Downtown Houston

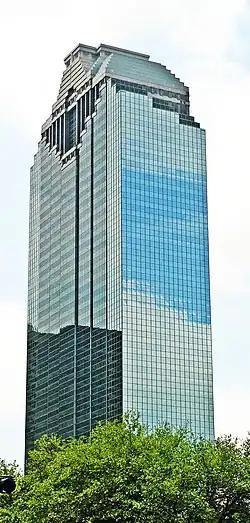
Heritage Plaza

In the 1960s, downtown comprised a modest collection of mid-rise office structures, but has since grown into one of the largest skylines in the United States. In 1960, the central business district had 10 million square feet (930,000 m) of office space, increasing to about 16 million square feet (1,500,000 m) in 1970. Downtown Houston was on the threshold of a boom in 1970 with 8.7 million square feet (800,000 m) of office space planned or under construction and huge projects being launched by real estate developers. The largest proposed development was the 32-block Houston Center. Only a small part of the original proposal was ultimately constructed, however. Other large projects included the Cullen Center, Allen Center, and towers for Shell USA. The surge of skyscrapers mirrored the skyscraper booms in other cities, such as Los Angeles and Dallas. Houston experienced another downtown construction spurt in the 1970s with the energy industry boom.